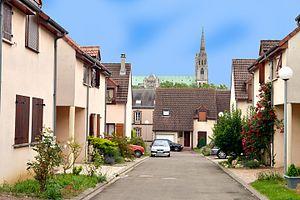
maisons de Chartres, Eure-et-Loir, France.